Snows Court

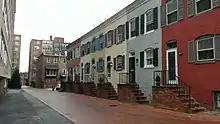
Picture of Housing Residences within Snows Court 2013

Snow's Court is an alley of historic dwellings located in the Foggy Bottom neighborhood in Washington, D.C.